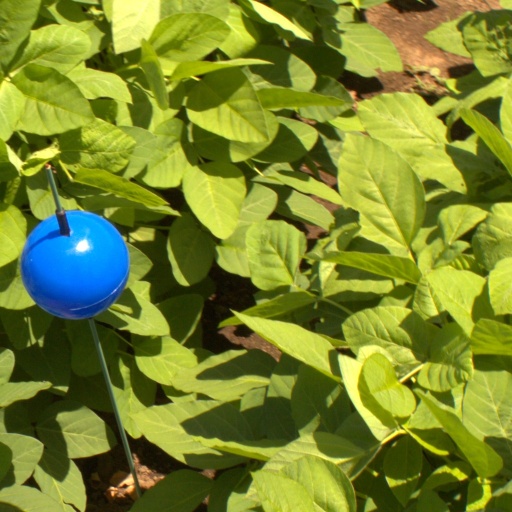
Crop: soybean